Radstone

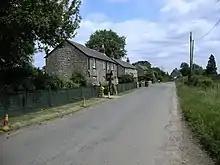
Cottages in Radstone

Faint earthworks show the sites of former cottages in (Upper) Radstone: at the west end of the hamlet (now almost erased by ploughing), and on the southwest side of the main street opposite the former parish school and houses 15–20.